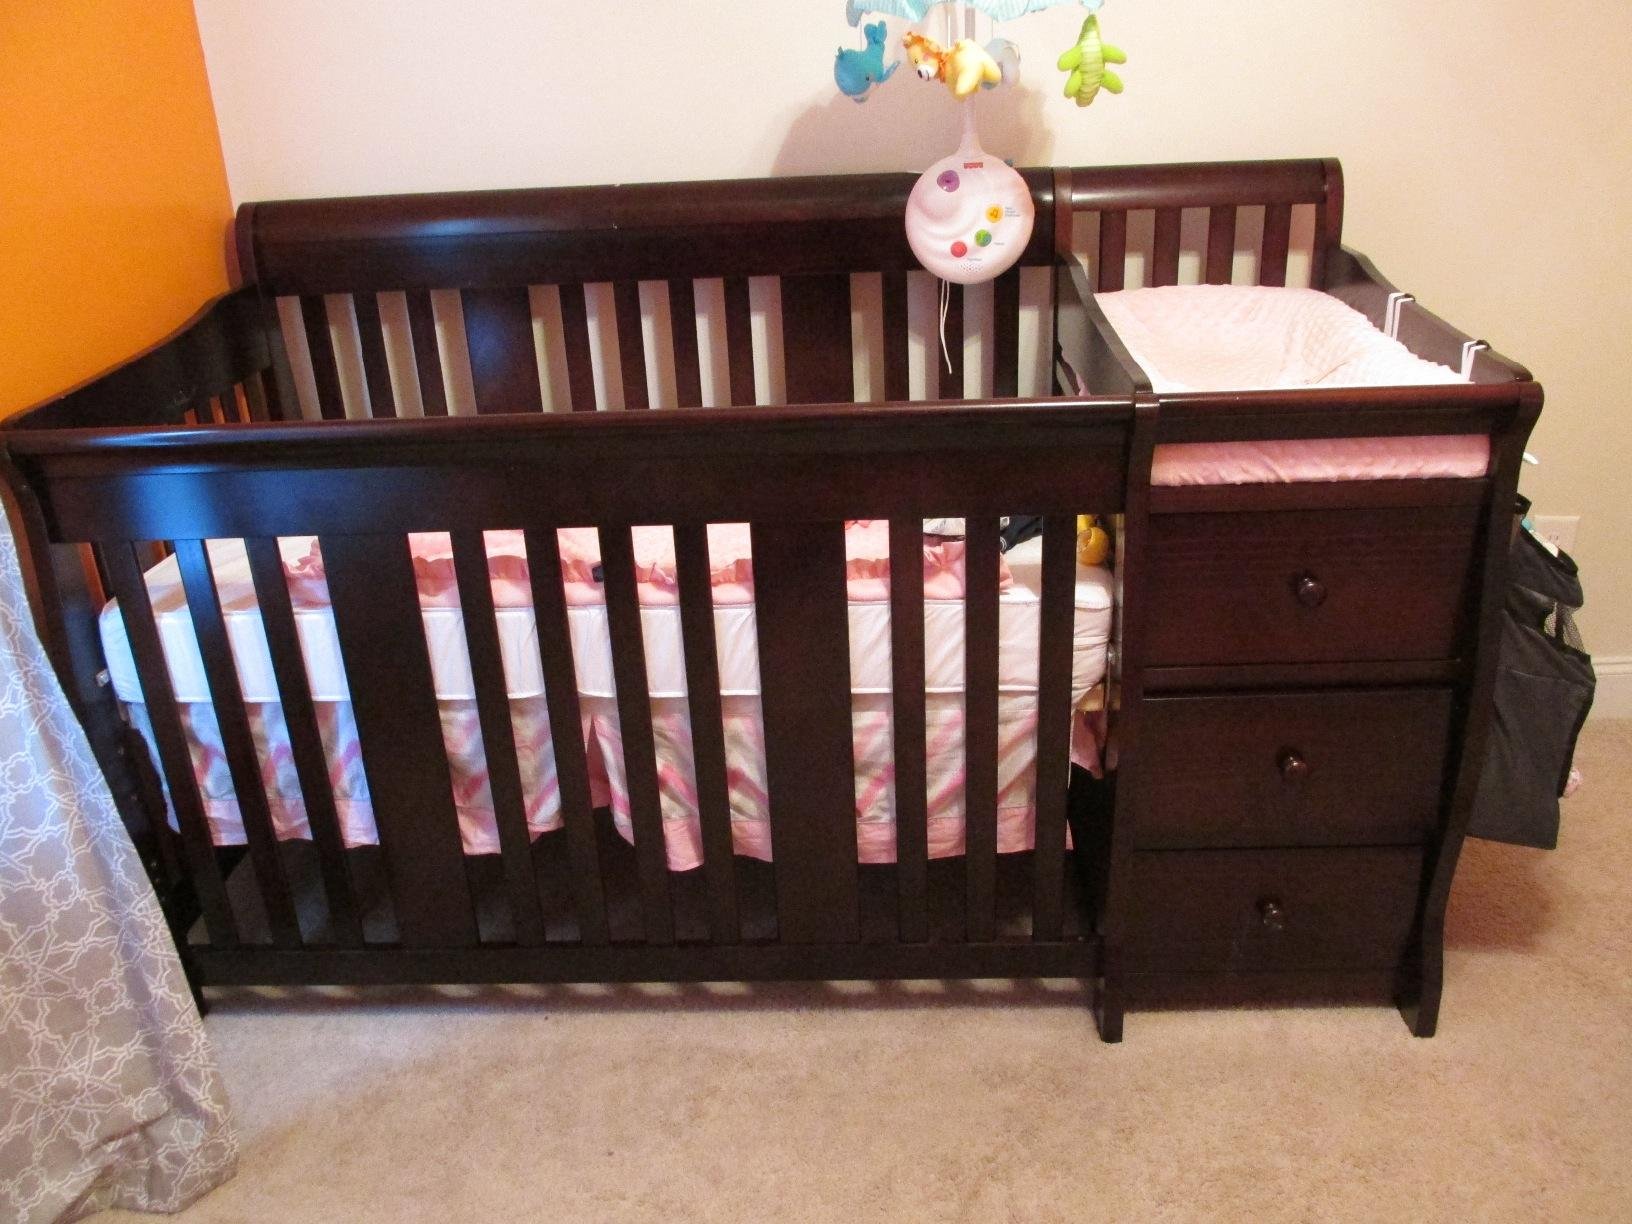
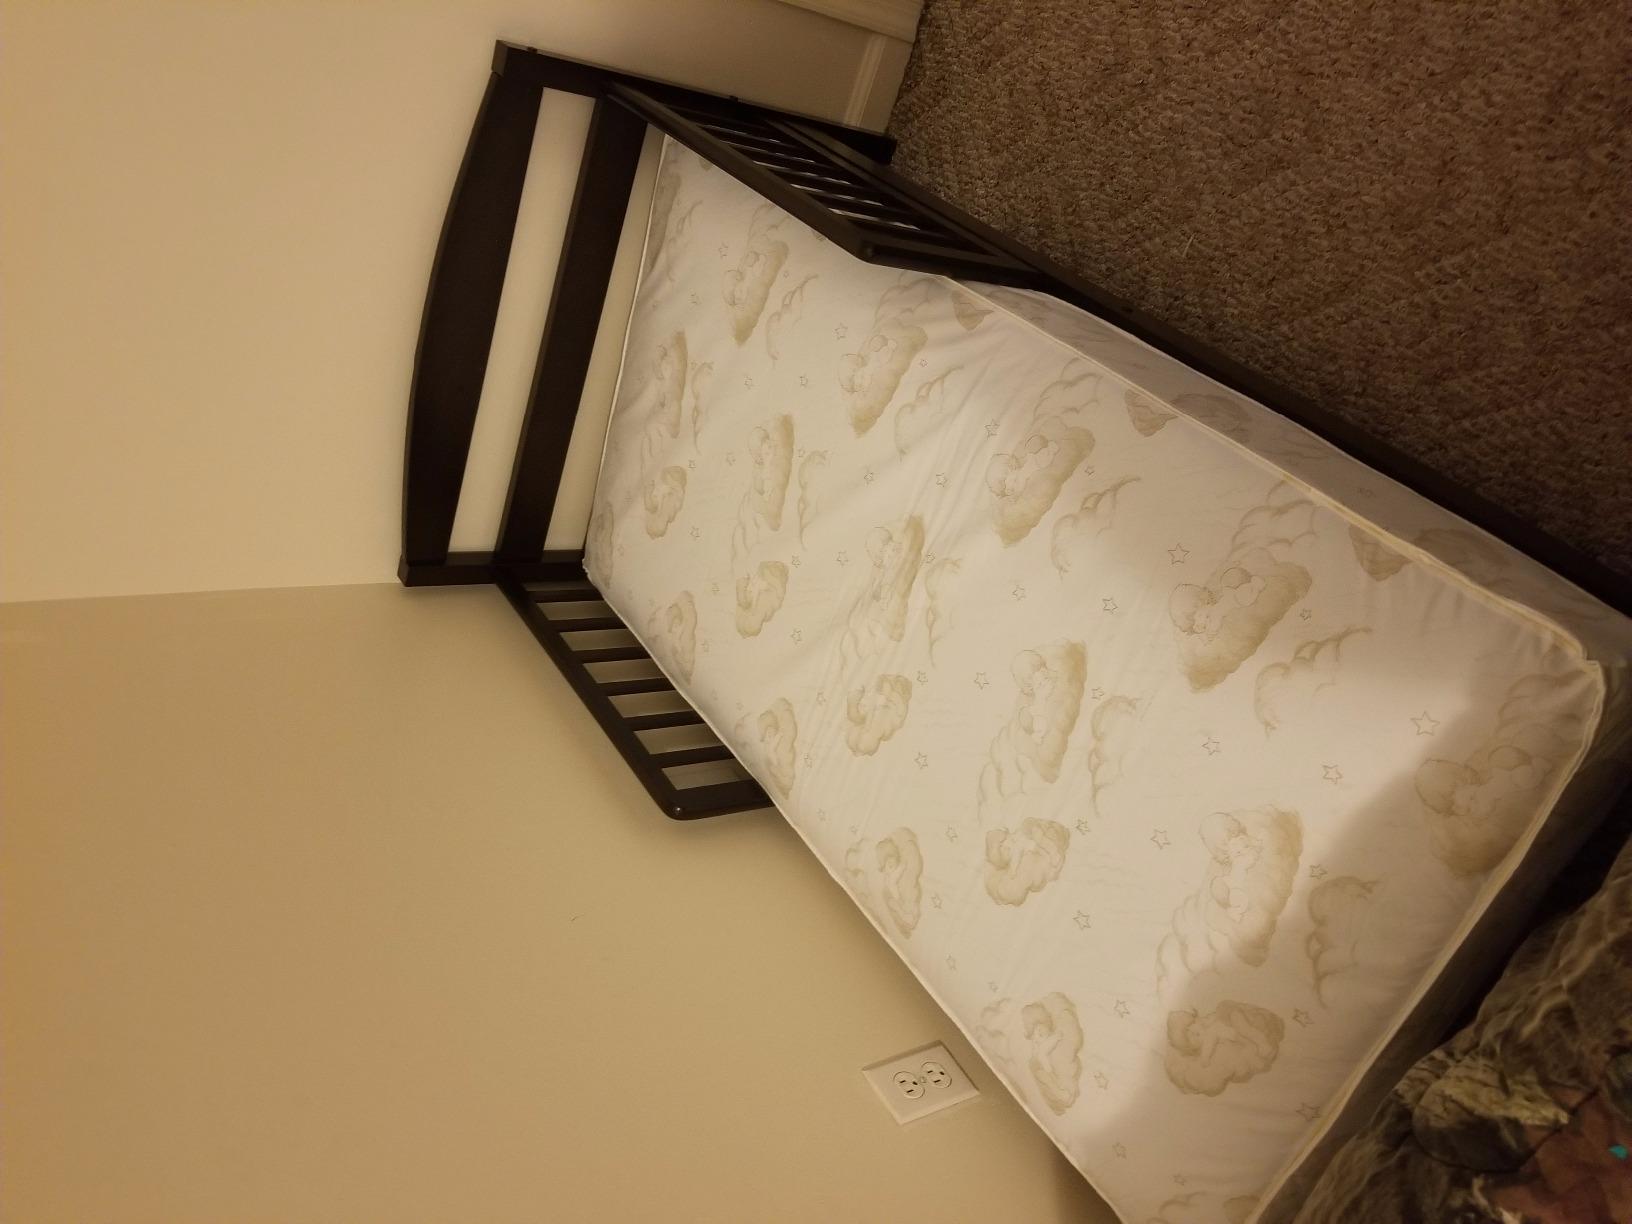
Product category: products_crib
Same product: no